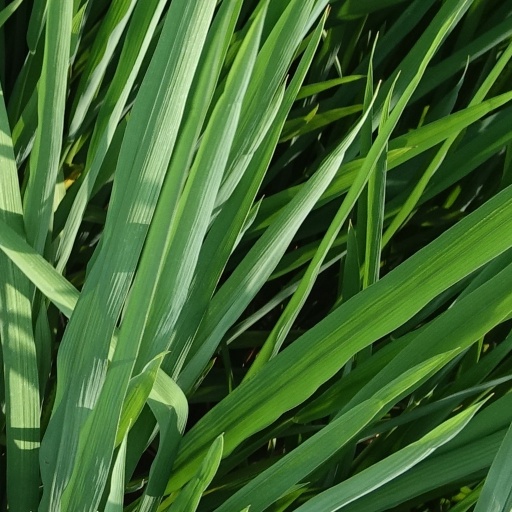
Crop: rice